Von Neumann entropy

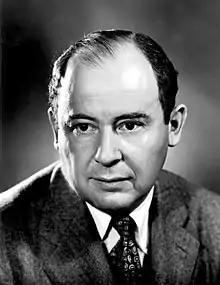
John von Neumann, whom the topic is named after

In physics, the von Neumann entropy, named after John von Neumann, is a measure of the statistical uncertainty within a description of a quantum system. It extends the concept of Gibbs entropy from classical statistical mechanics to quantum statistical mechanics, and it is the quantum counterpart of the Shannon entropy from classical information theory. For a quantum-mechanical system described by a density matrix , the von Neumann entropy is